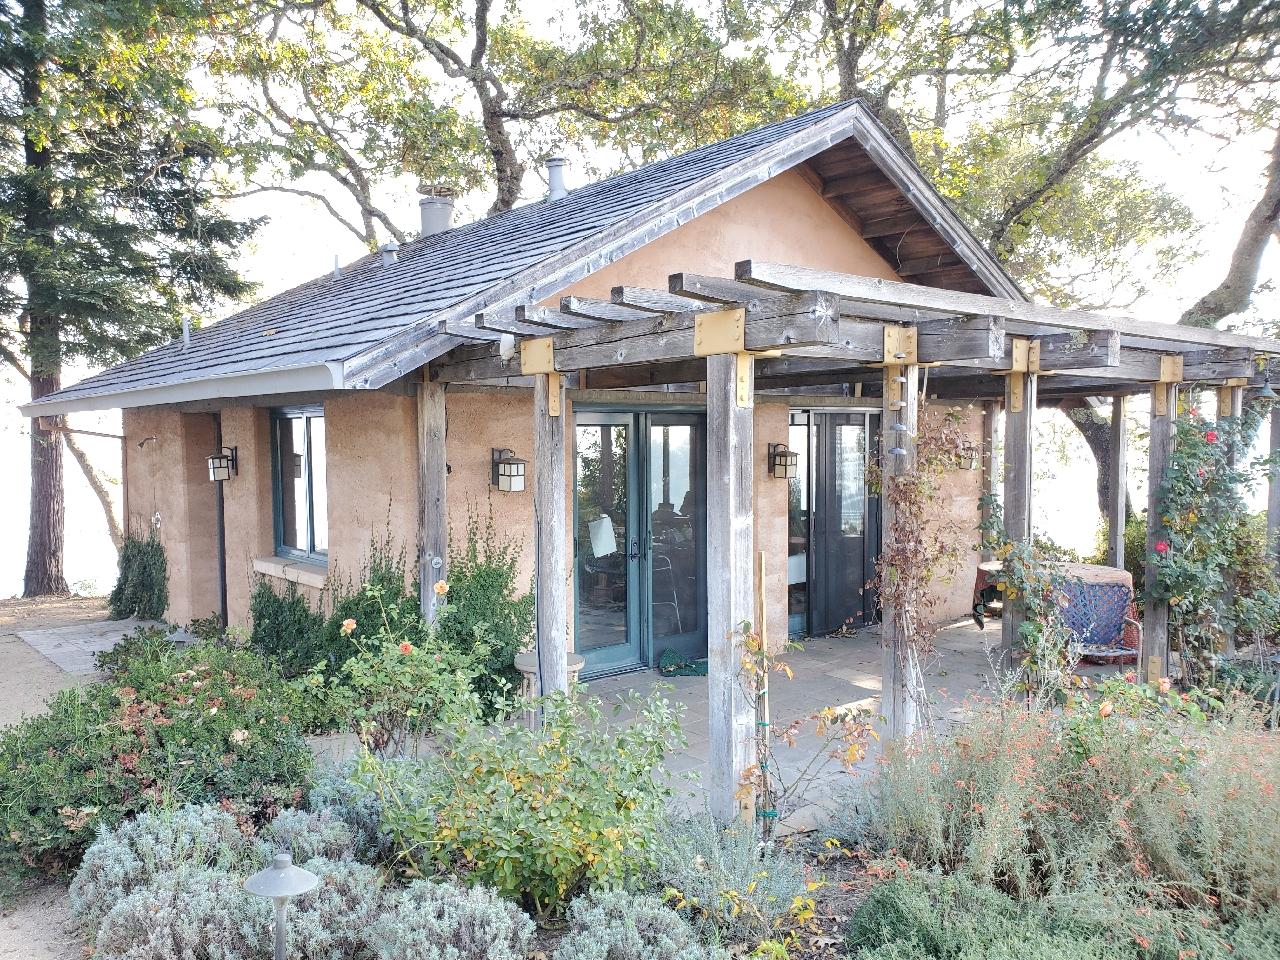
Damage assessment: no_damage